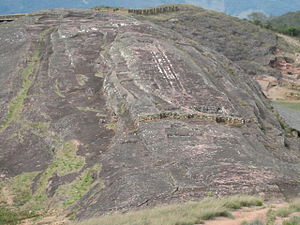
Fuerte de Samaipata
Mønster i sandsten.
Fuerte de Samaipata er et arkæologisk udgravningsområde i departementet Santa Cruz i Bolivia. Udgravningerne omfatter en beboelse af Chané-folket og en senere bosættelse/ by grundlagt af inkaerne. Området ligger omkring 120 kilometer sydvest for Santa Cruz de la Sierra.